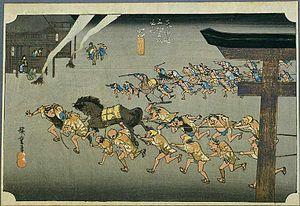
Le Minoji était une route longue de 60 km au Japon durant l'époque d'Edo. C'était une route secondaire par rapport aux cinq routes. Elle reliait Miya-juku sur le Tōkaidō à Tarui-juku sur le Nakasendō.
Miya-juku était la quarante et unième des cinquante-trois stations du Tōkaidō, qui était la route majeure du Japon durant la période Edo.